Transmission tower

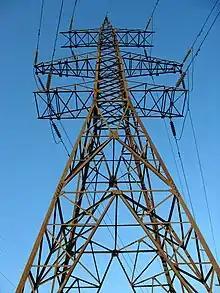
Transmission tower in Dnipro, Ukraine

A transmission tower (also electricity pylon, hydro tower, or pylon) is a tall structure, usually a lattice tower made of steel that is used to support an overhead power line. In electrical grids, transmission towers carry high-voltage transmission lines that transport bulk electric power from generating stations to electrical substations, from which electricity is delivered to end consumers; moreover, utility poles are used to support lower-voltage sub-transmission and distribution lines that transport electricity from substations to electricity customers.